Filey railway station

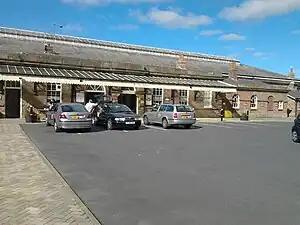
Filey station

Filey railway station is a Grade II* listed station opened in 1846 on the Hull to Scarborough Line, which serves the seaside town of